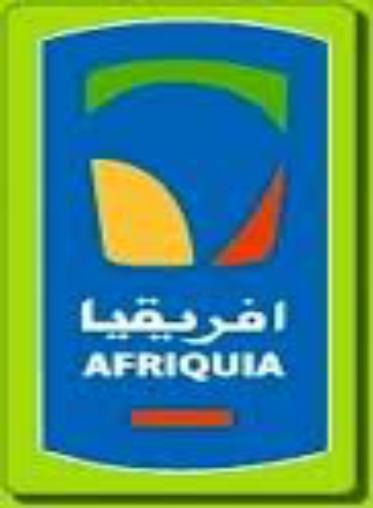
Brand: Afriquia
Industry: Others